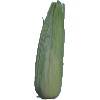
Label: Corn Husk 1